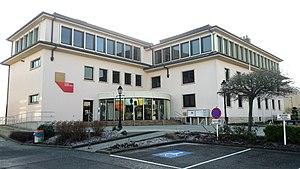
Leudelange est une localité luxembourgeoise et le chef-lieu de la commune portant le même nom située dans le canton d'Esch-sur-Alzette.